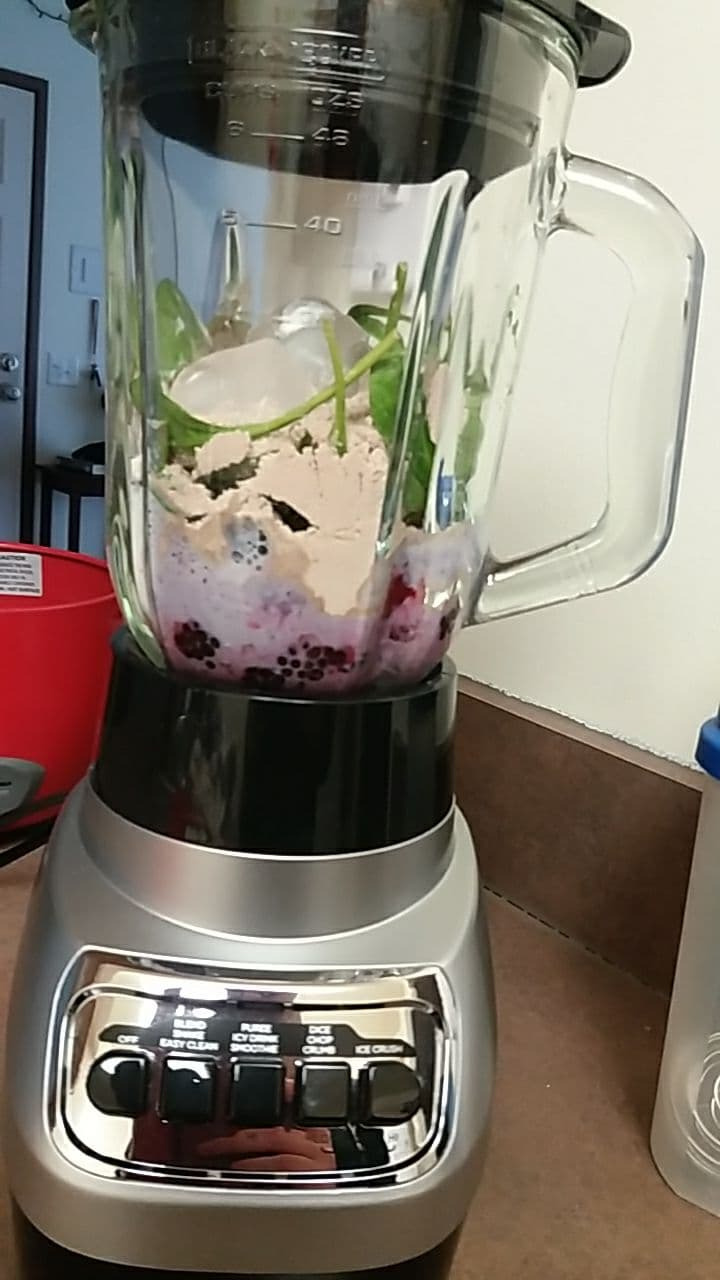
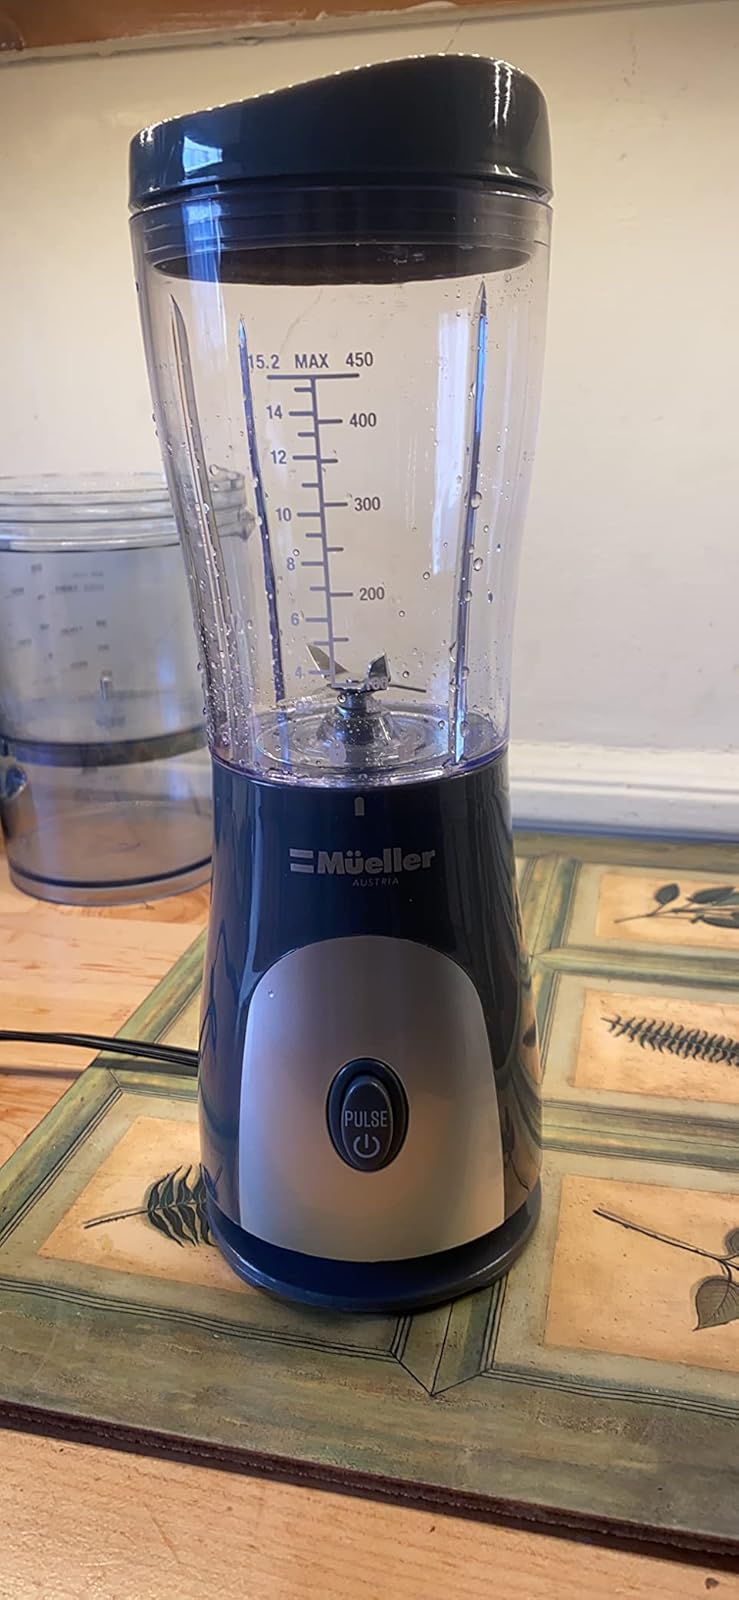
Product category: items_blender
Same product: no